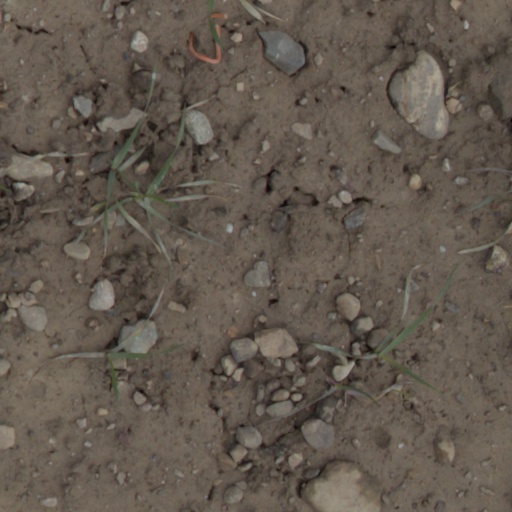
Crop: wheat